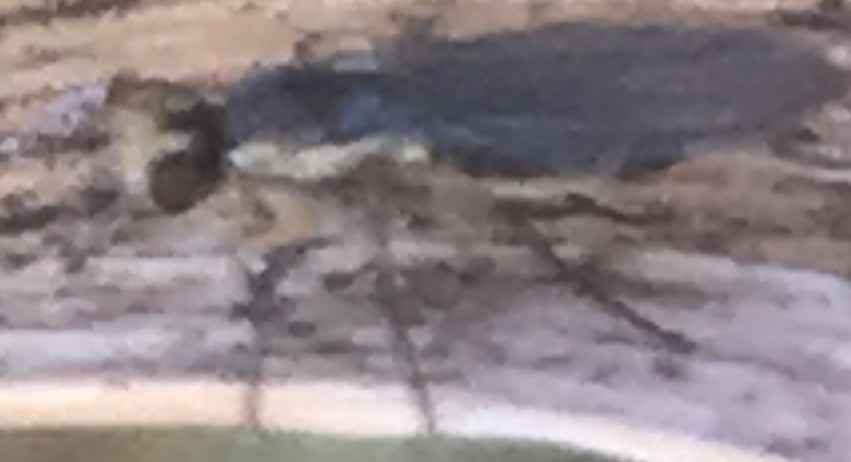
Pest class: occasional_pest